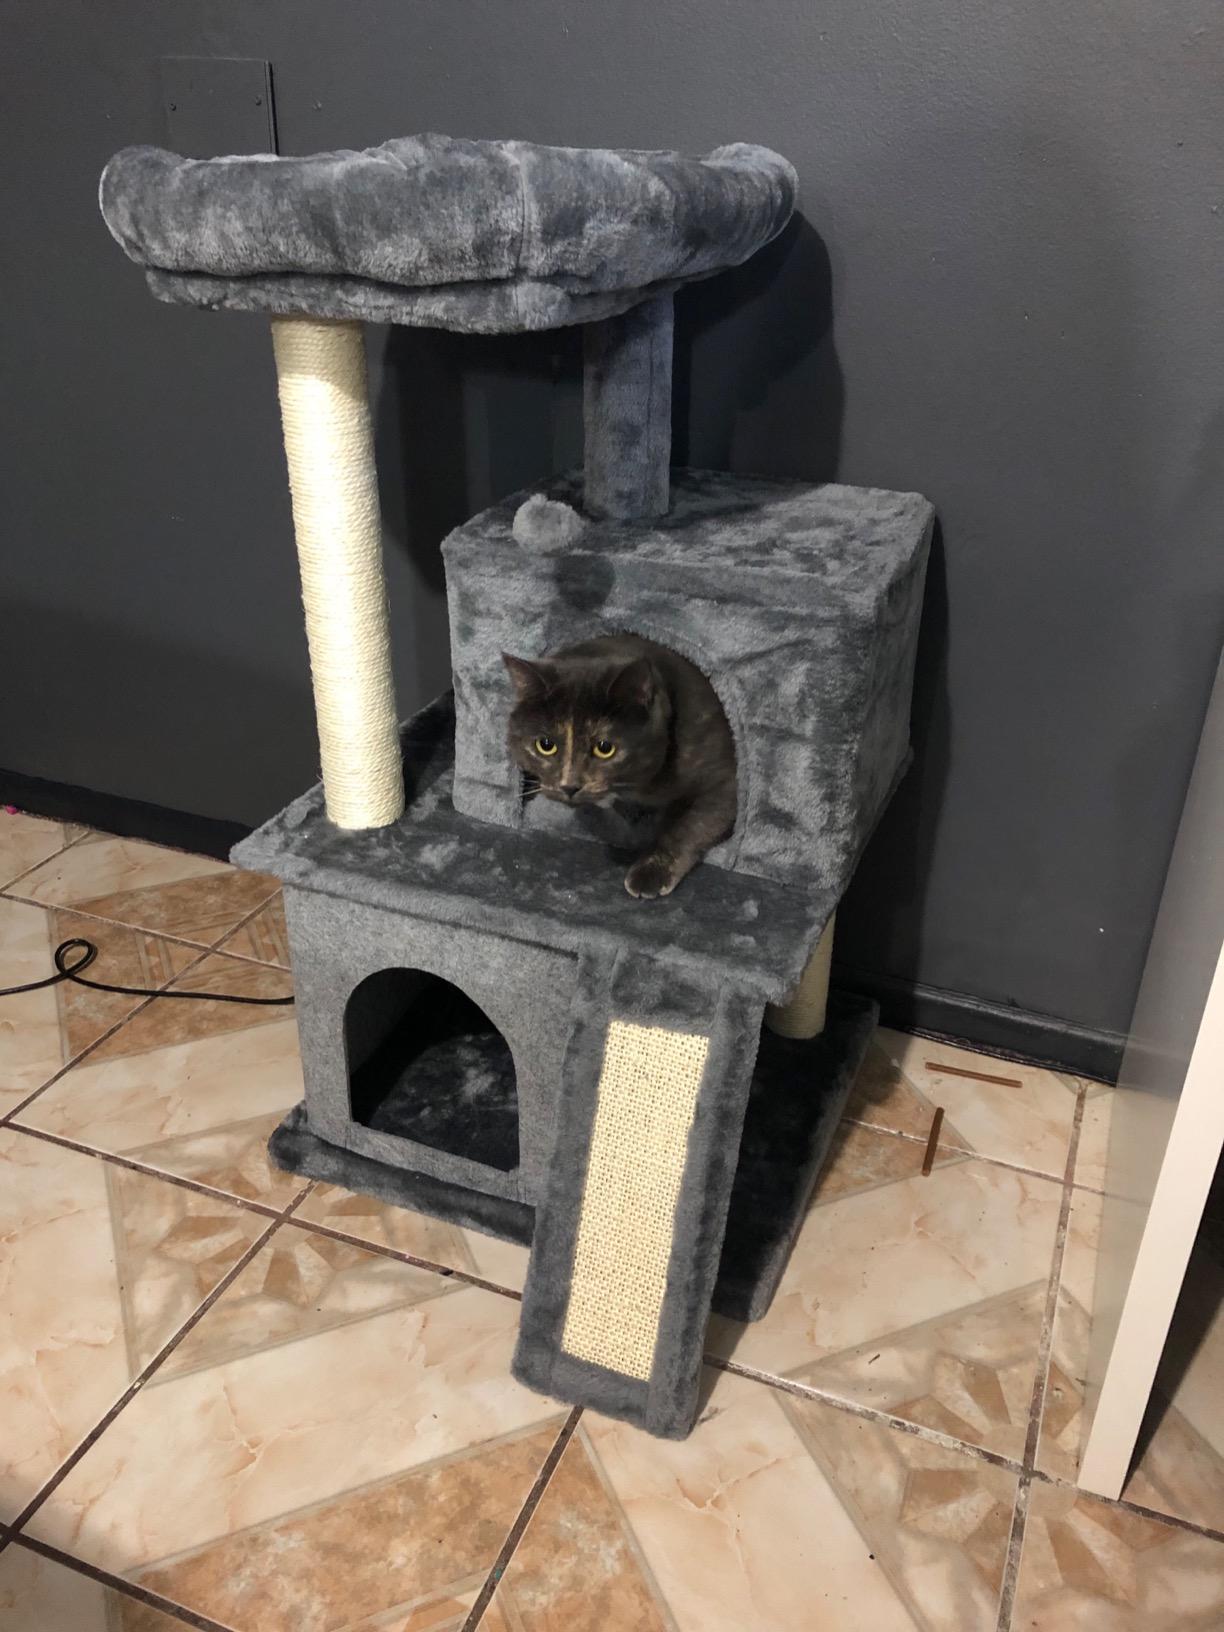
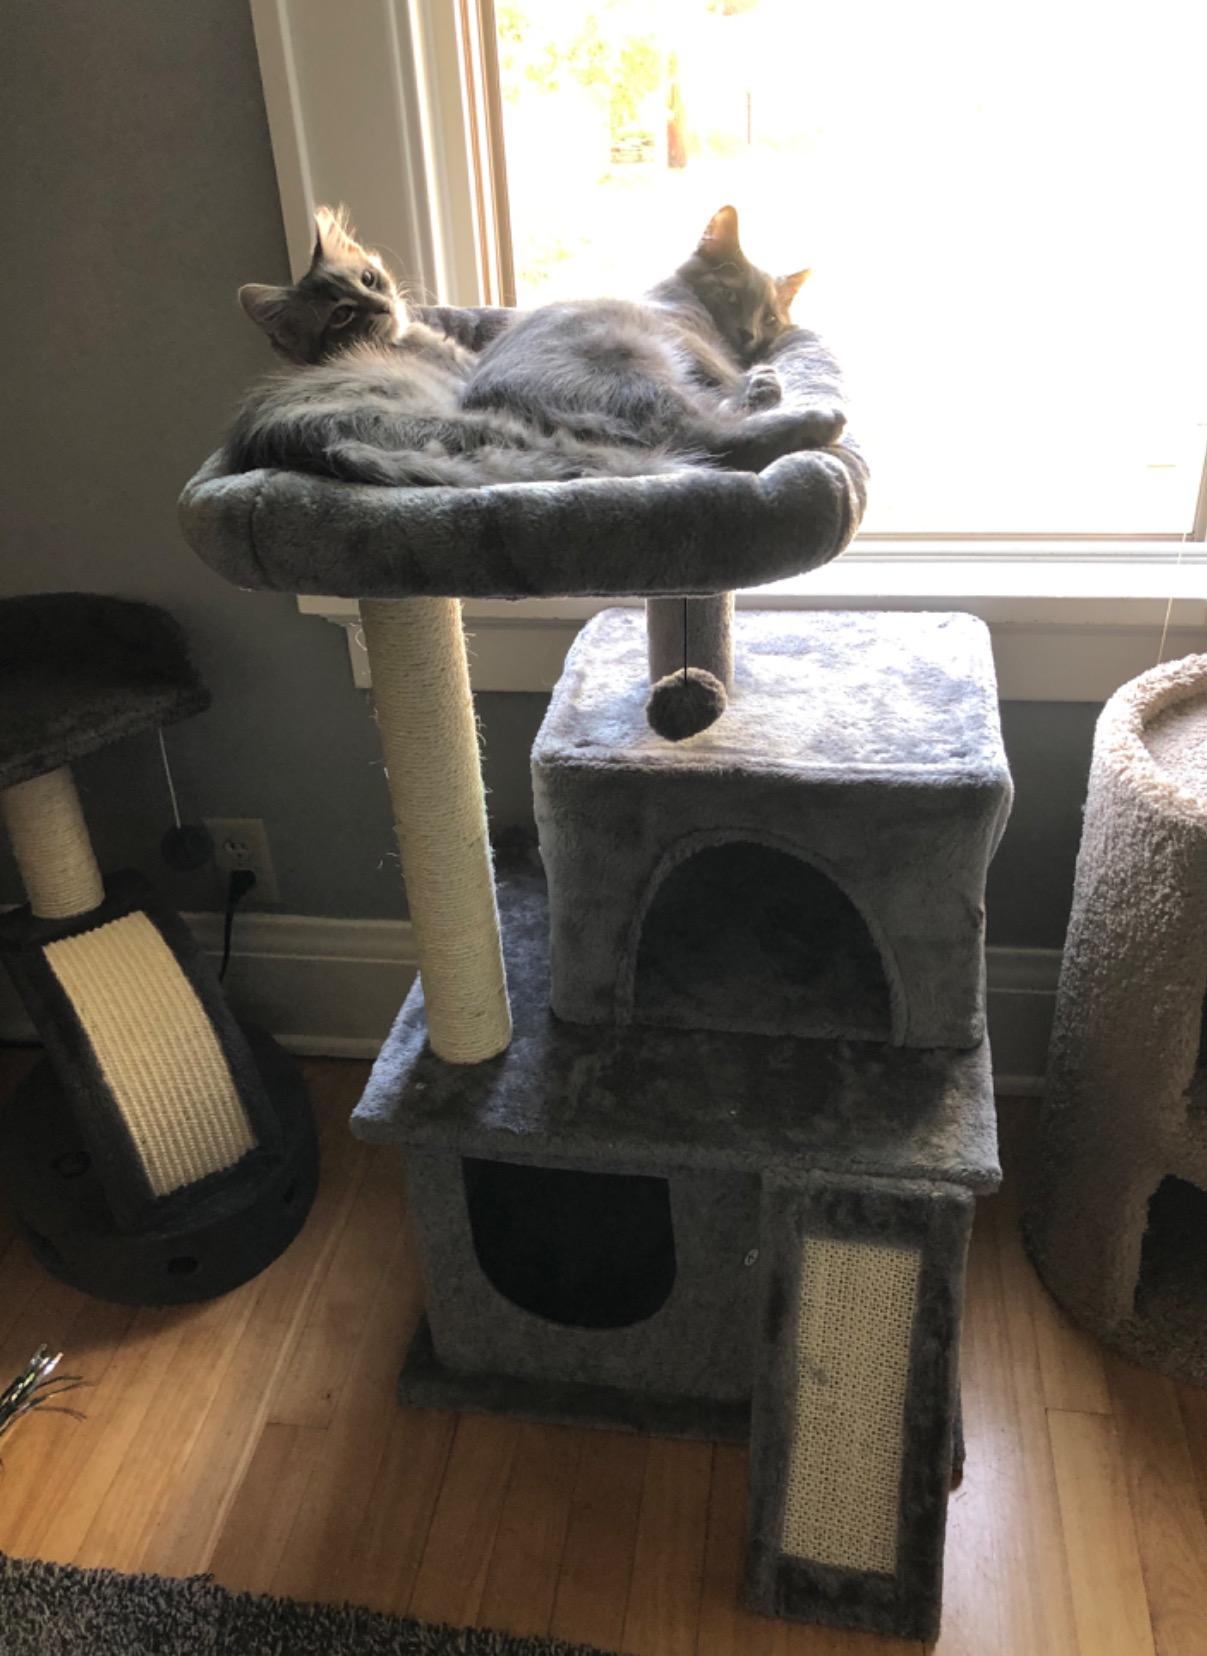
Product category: items_cat tree
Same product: yes